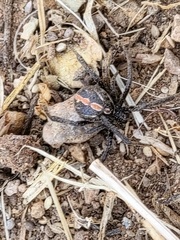
Species: Lactrodectus_hesperus